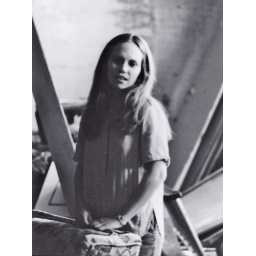
The stage play, Wait Until Dark--she is the only female character, blind and pitted against the thieves/murderers